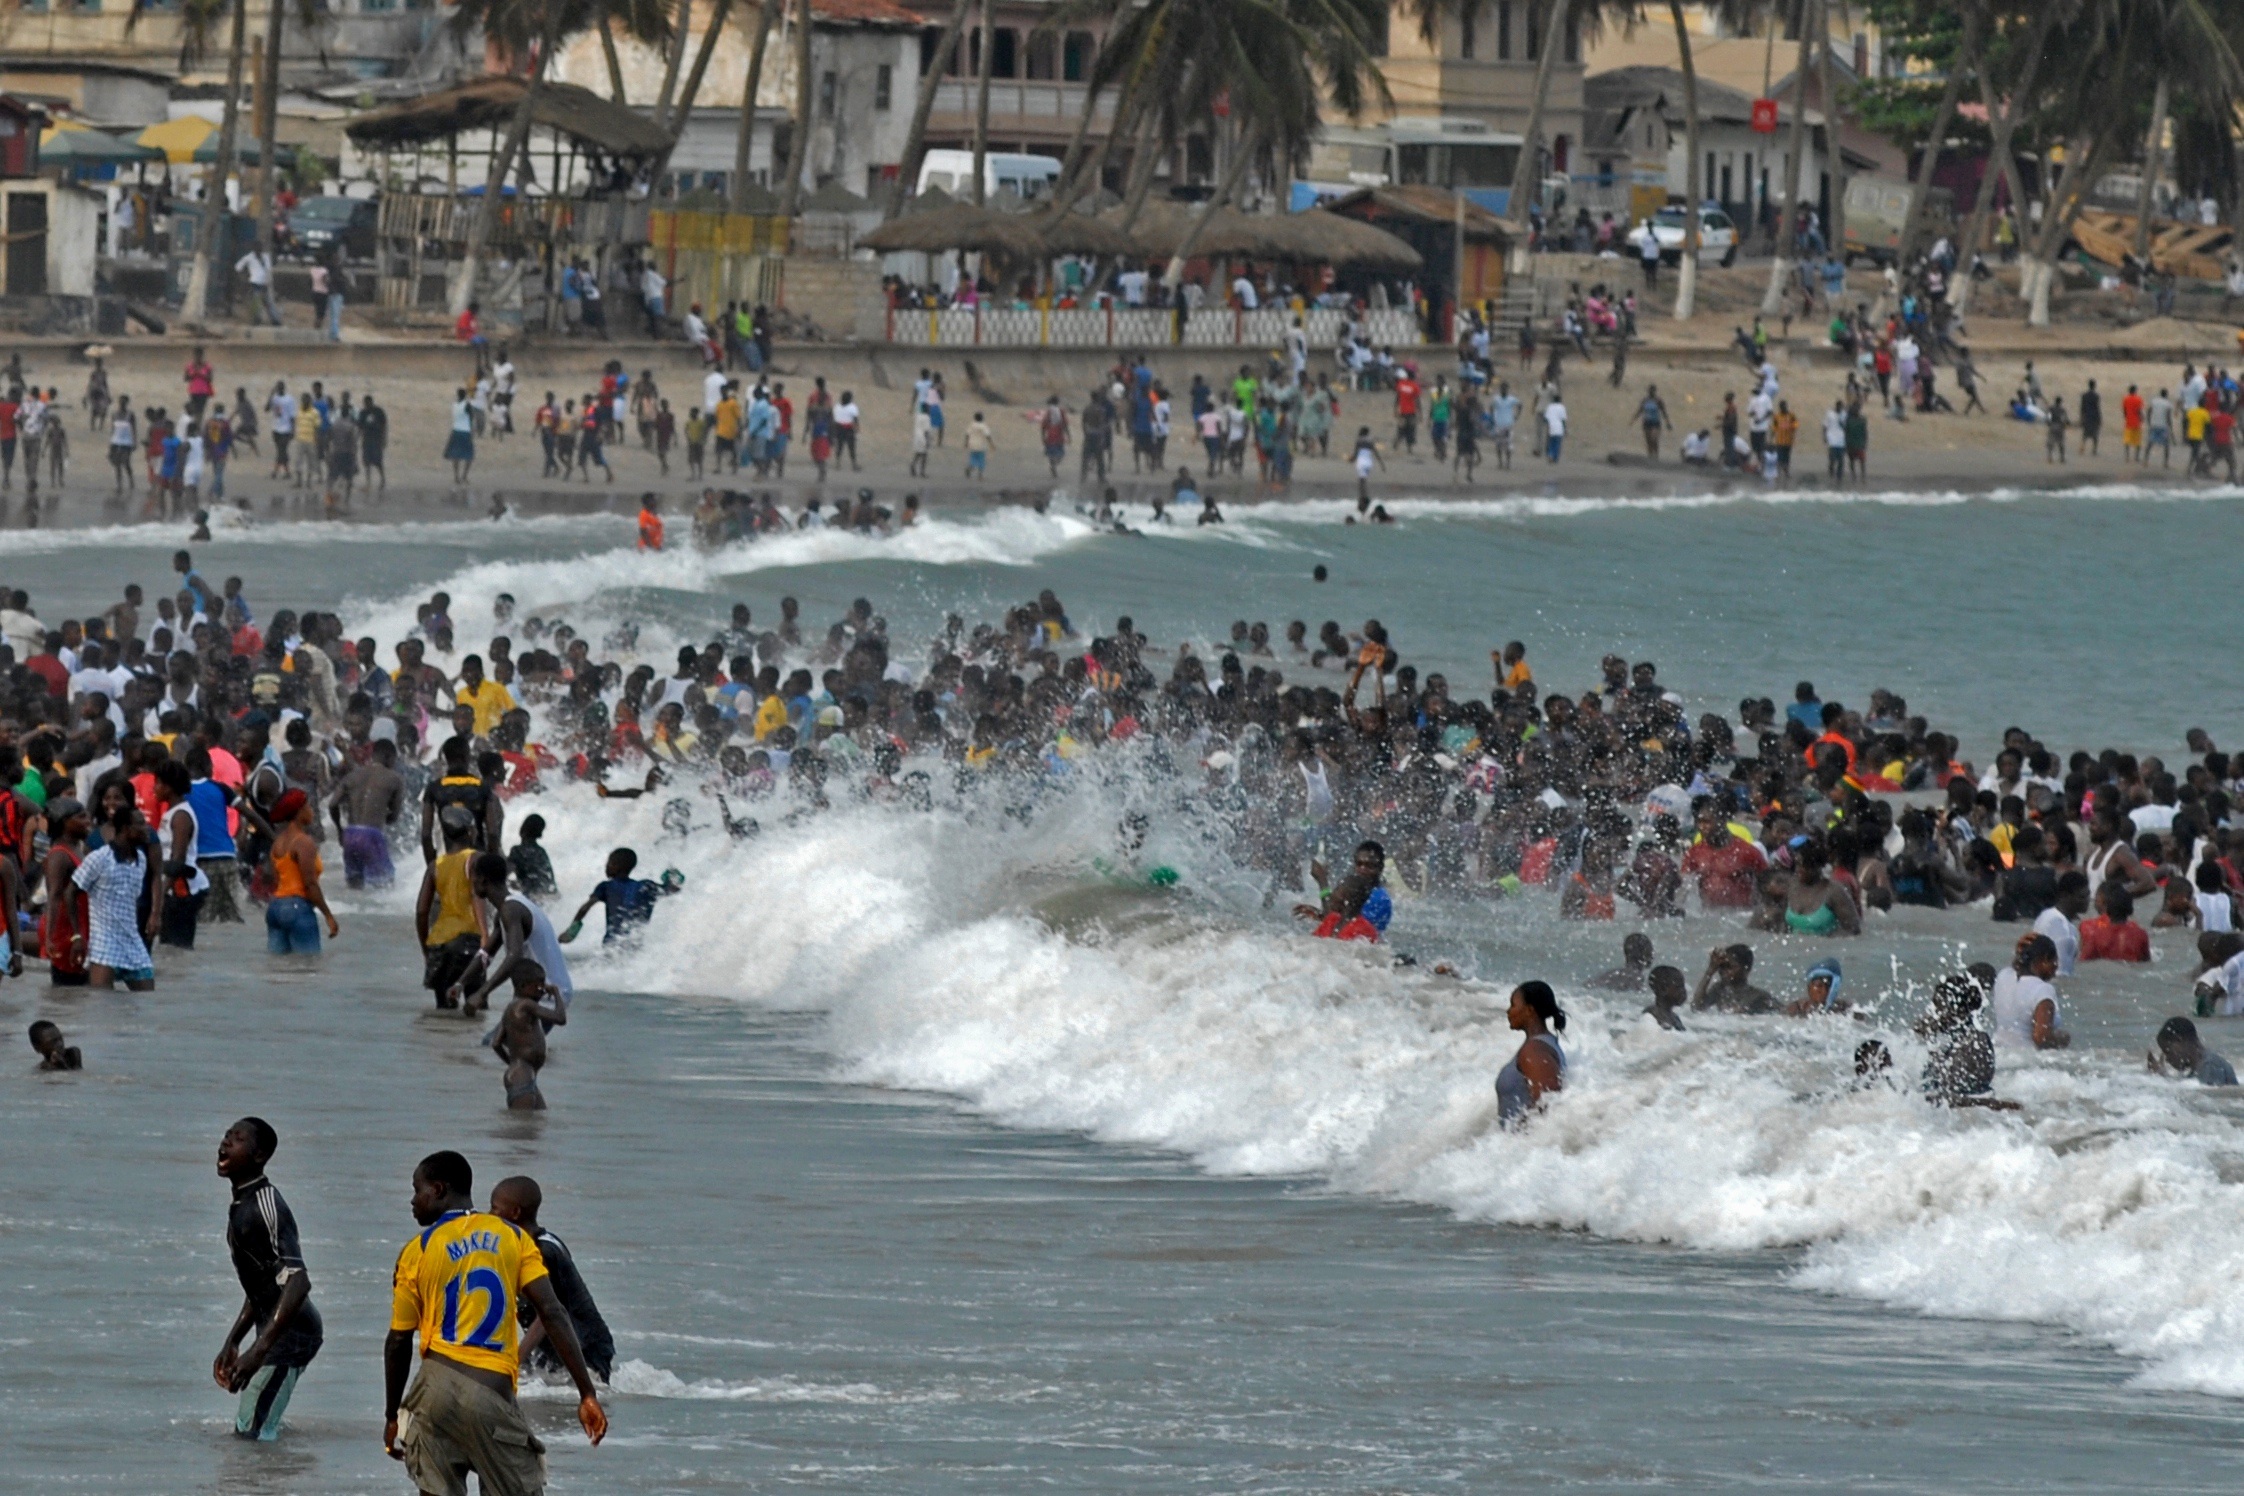
beach, swim, vehicle, race, sports, boating, ghana, easter, fun bathing, endurance sports